Marinette, Wisconsin

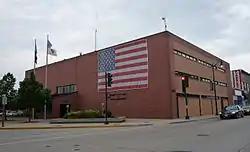
Marinette City Hall and Police Department

There are no broadcast television stations broadcasting in the Marinette micropolitan area. All area television is handled by the Green Bay television stations.